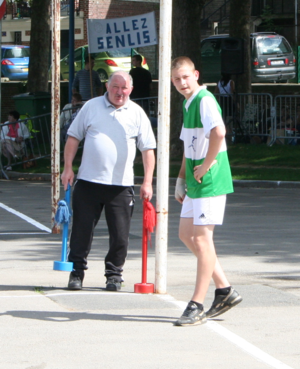
Les chasses rouge et bleu - Jeu de Ballon au poing